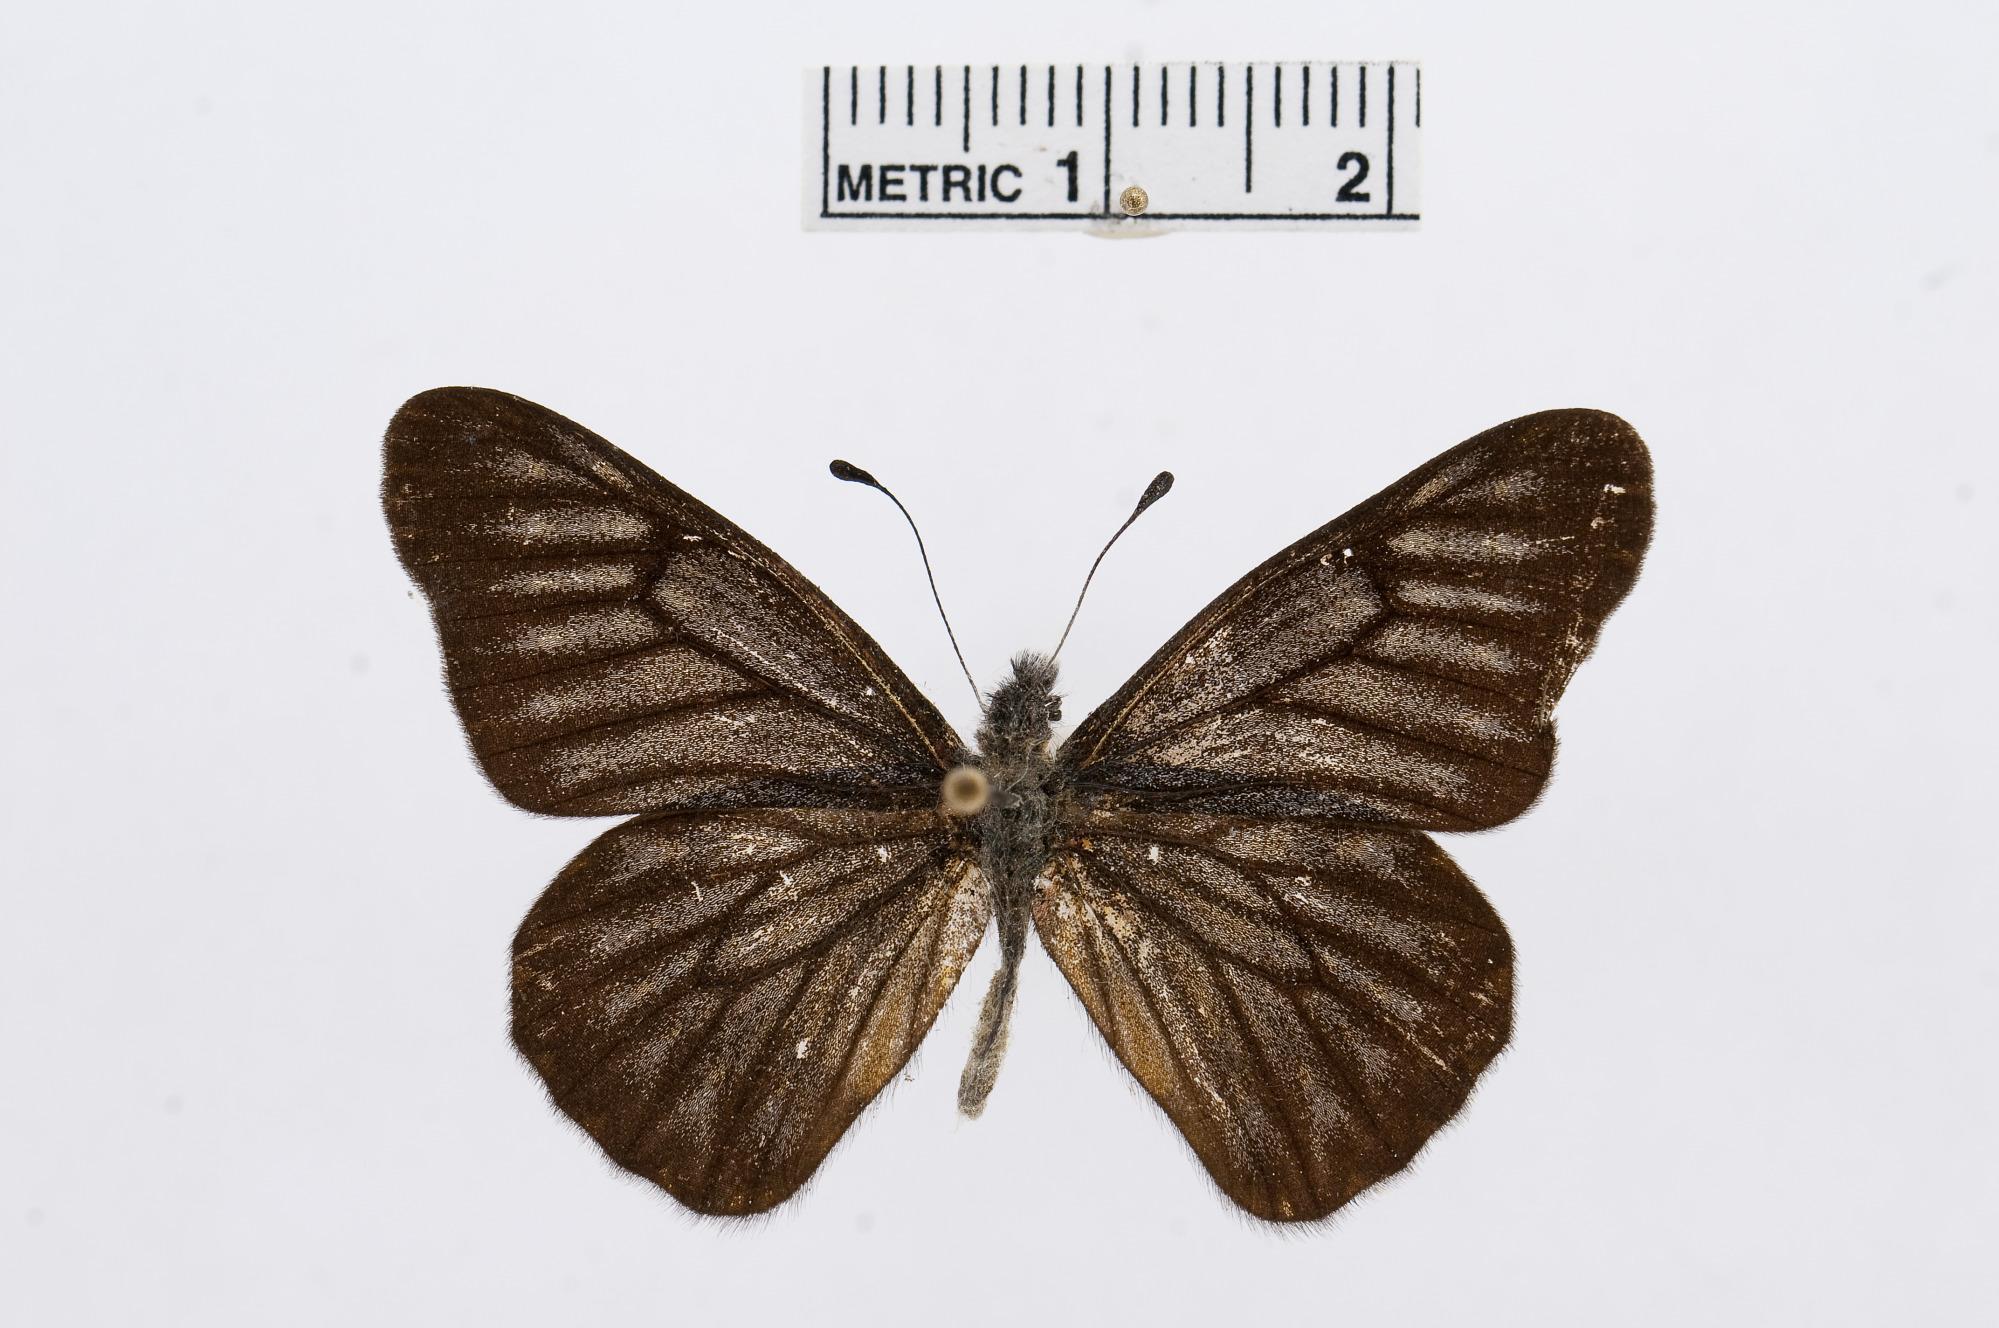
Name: Catasticta grisea
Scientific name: Catasticta grisea
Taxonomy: Animalia, Arthropoda, Hexapoda, Insecta, Lepidoptera, Pieridae, Pierinae